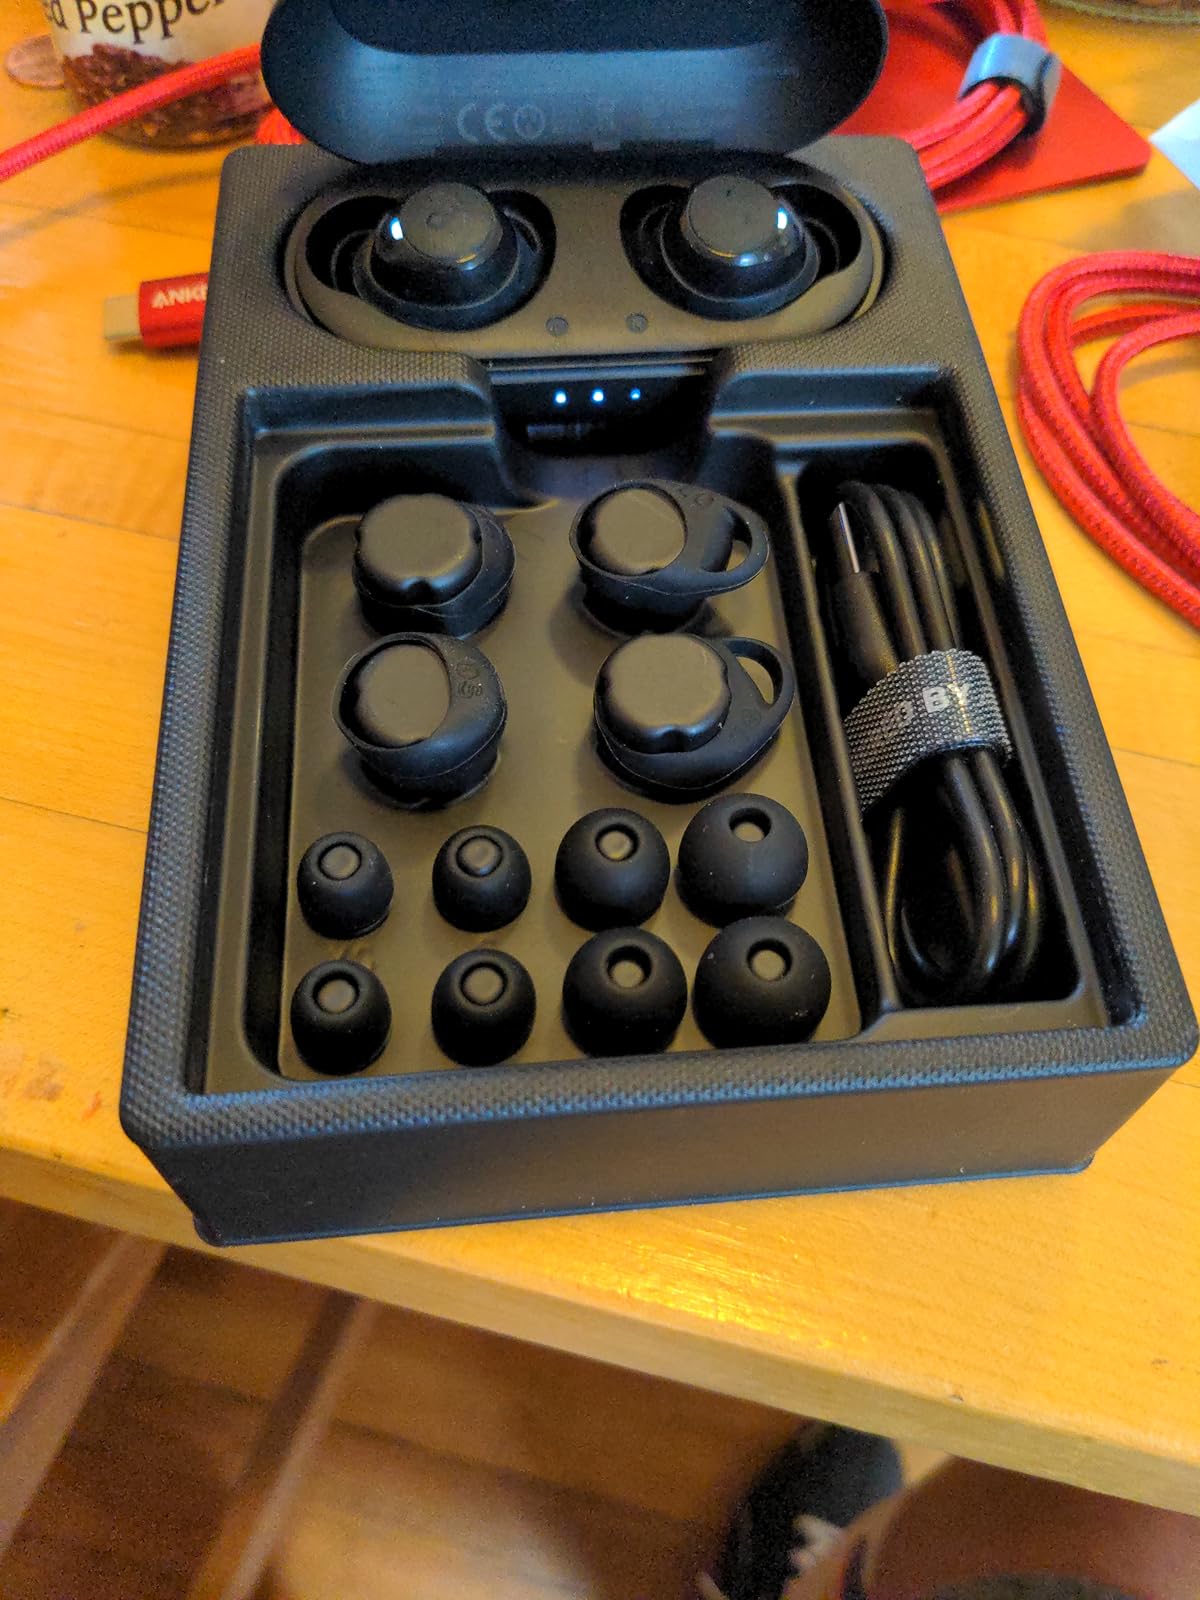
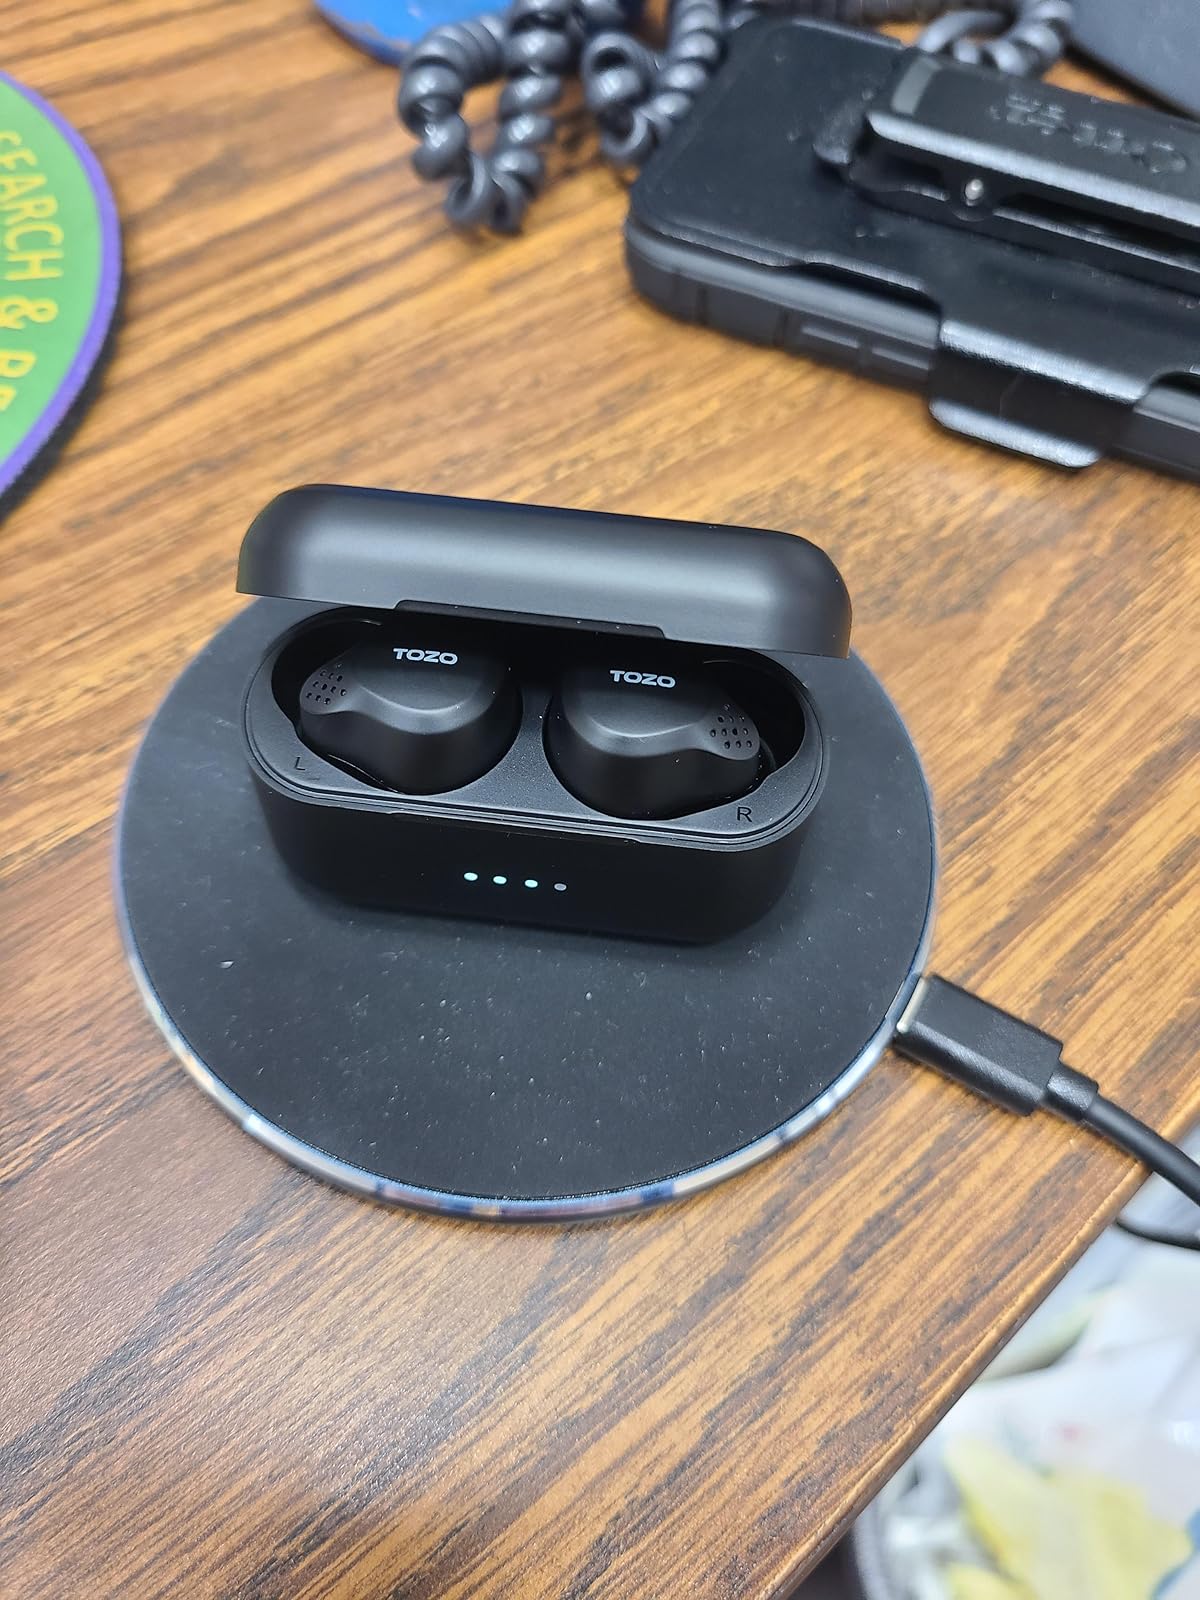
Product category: earbuds
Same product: no